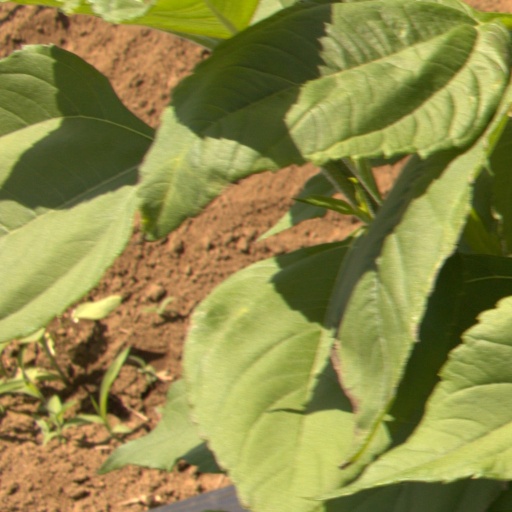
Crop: Jerusalem artichoke